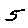
Label: 5